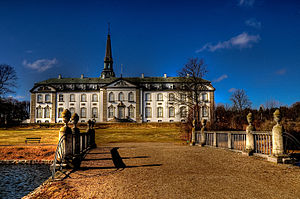
Axel Berg / Udvalgte værker
Bregentved
Emil Axel Berg var en dansk arkitekt.